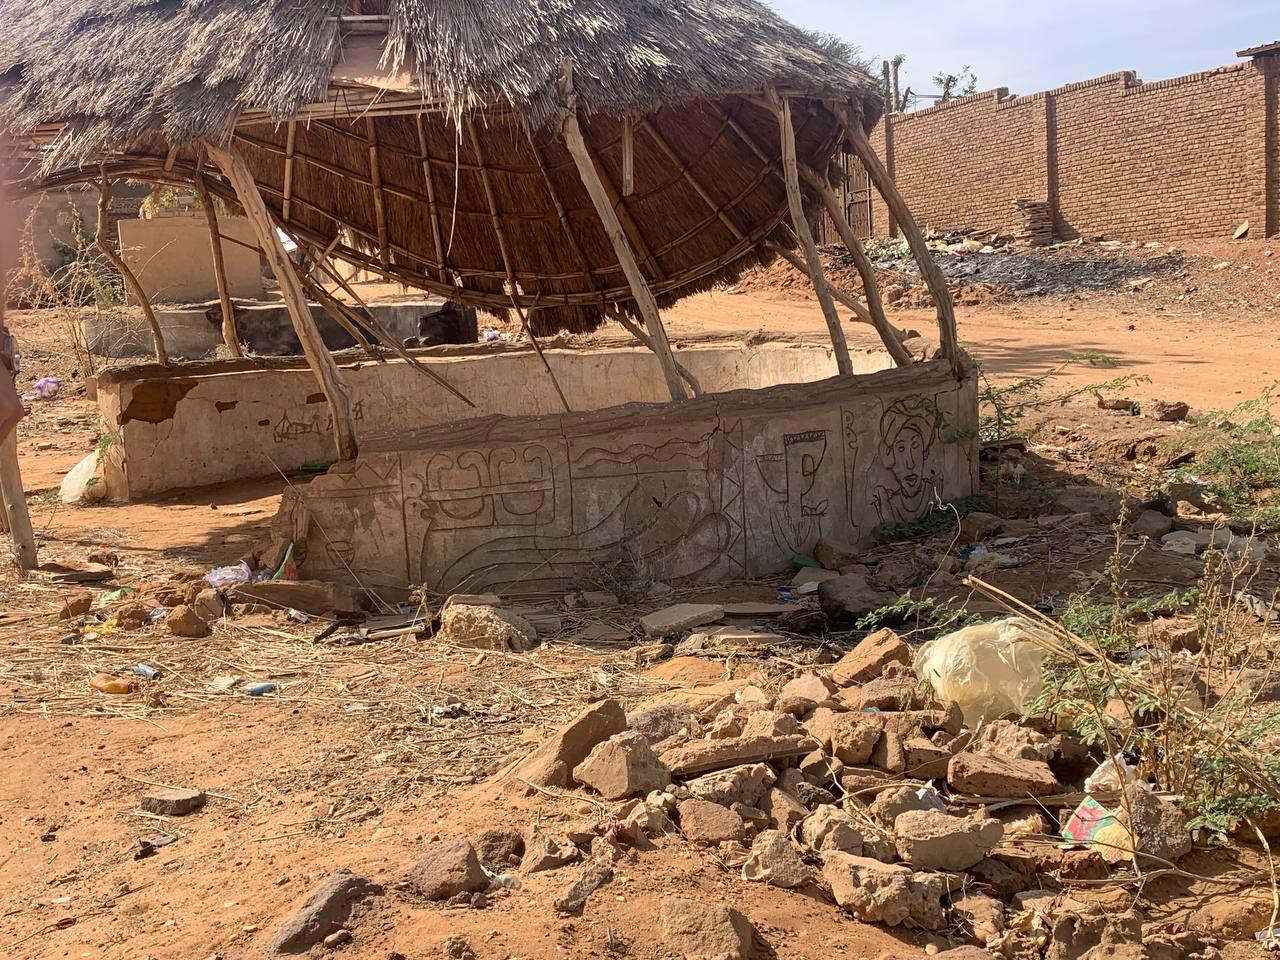
الوصف بالفصحى: مظلة مكسورة بسقف من القش في أرض فضاء
الوصف بالعامية السودانية: مظلة مكسرة بسقف قش في أرض فاضية
التصنيف: Urban & City Life
التصنيف الفرعي: Traditional Structures